AK-74

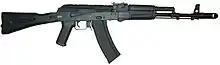
The AK-74M

Accessories supplied with the military version of the rifle include a 6H4 or 6H5 type bayonet, a quick-loading device, three spare magazines, four 15-round stripper clips, maintenance kit, cleaning rod and sling. The bayonet is installed by slipping the muzzle ring around the flash hider and latching the handle down on the bayonet lug under the front sight base. The 6H5 AK-74 bayonet introduced in 1983 represents a further refinement of the 6H4 AKM bayonet. It introduced a radical blade cross-section, that has a flat milled on one side near the edge and a corresponding flat milled on the opposite side near the false edge. The blade has a new spear point and an improved one-piece molded plastic grip making it a more effective fighting knife. It also has saw-teeth on the false edge and the usual hole for use as a wire-cutter.